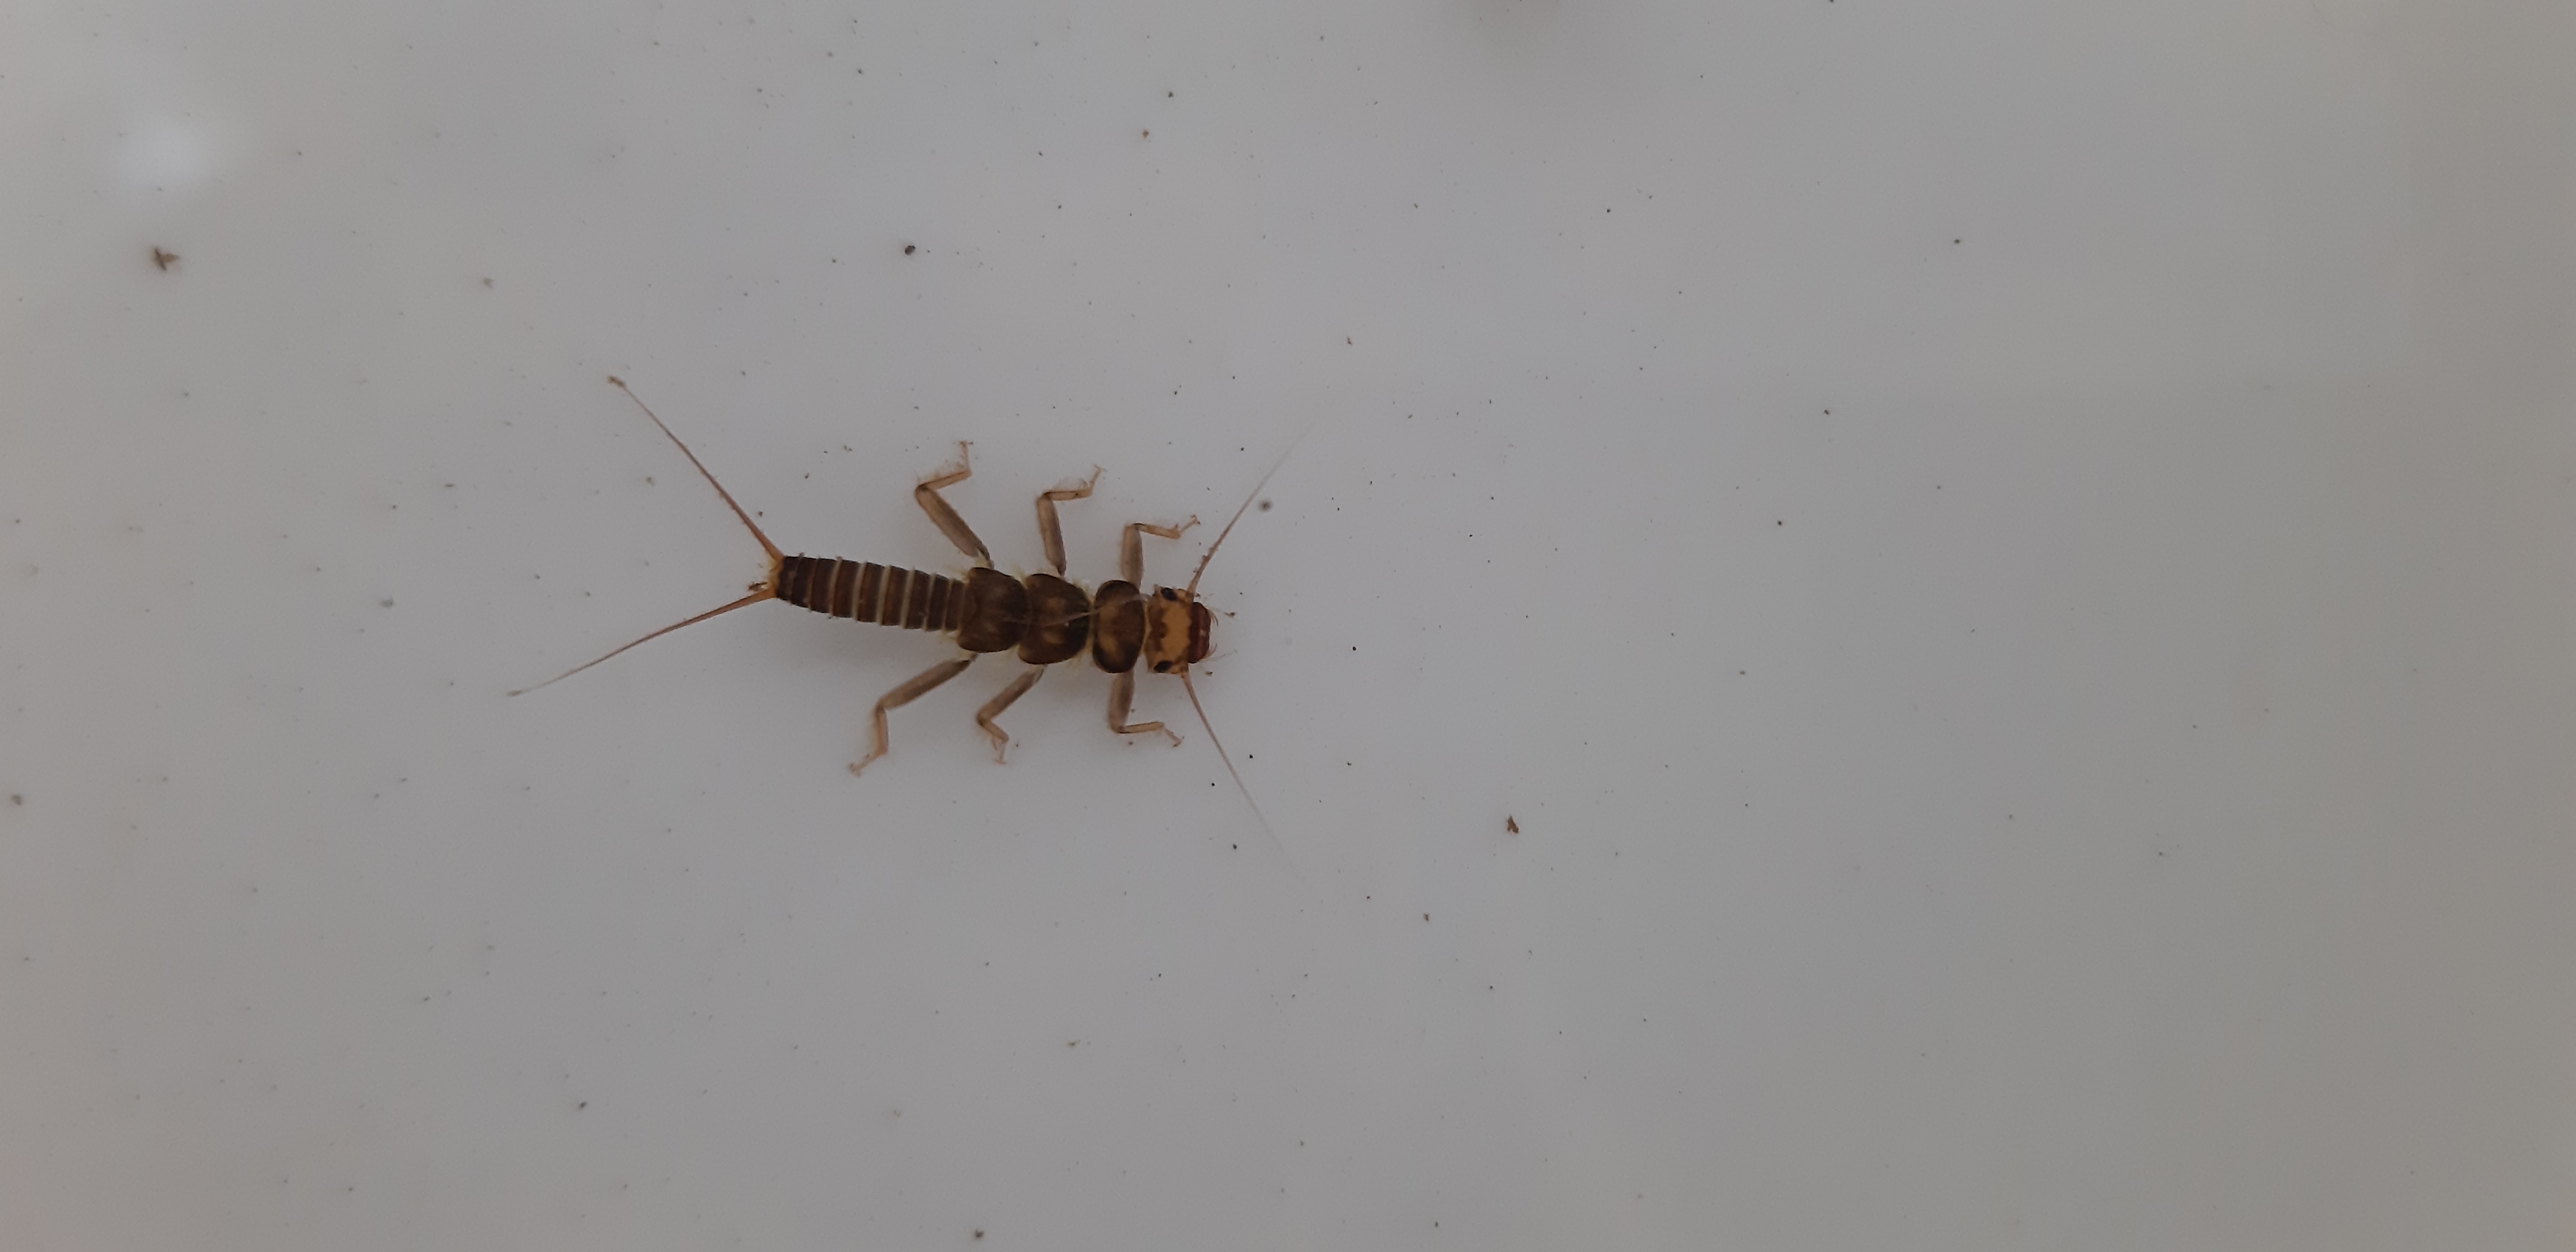
Macroinvertebrate group: stoneflies